Alice Vanderbilt Morris

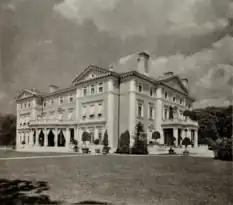
Woodlea, her parents home in Westchester County, New York in 1895

Alice was born on December 7, 1874, in New York. She was one of five daughters born to the former Margaret Louisa Vanderbilt (1845–1924) and, her husband, Elliot Fitch Shepard (1833–1893). Her mother was the eldest daughter of William Henry Vanderbilt and Maria Louisa (née Kissam) Vanderbilt. Her father was a lawyer, banker, and owner of the "Mail and Express" newspaper, as well as a founder and president of the New York State Bar Association.